Zaïre-FPAC

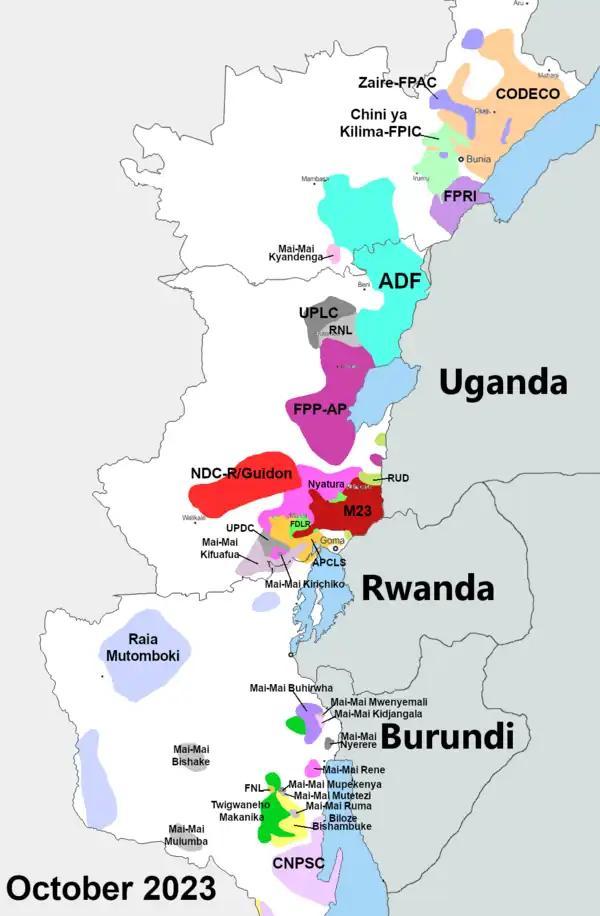
Territorial control in February 2025 in the Kivu Conflict

The Ituri Self-Defense Popular Front, more commonly known as Zaïre-FPAC, is a decentralized Hema militant group or groups operating in the Democratic Republic of the Congo. They were formed in response to Cooperative for Development of the Congo (CODECO) expansions and the ongoing Ituri conflict. Very little is known about the group, their organizational structure, or members. It is a member of the Congo River Alliance. The group has committed several massacres and atrocities, and was "strongly condemned" by the United Nations in 2023 for their human rights abuses.